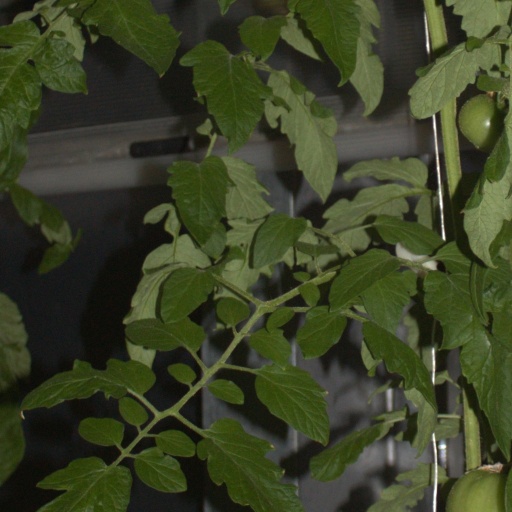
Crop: tomato